Our Lady of Porta Vaga

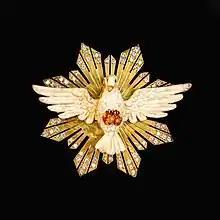
Ivory dove of Our Lady of Solitude of Porta Vaga

As one final salvo to the celebrations of Good Friday, devotees of the Virgen de la Soledad come out after the traditional Santo Sepulcro Procession for a time of profound penance and prayer for the Procession del Silencio de la Virgen de la Soledad. Devotees, mostly clad in black, barefoot and silently praying with their candles in hand, accompany the age-old icon of the Virgen de la Soledad on a short route to symbolize the Virgin's lonely walk back home after bringing Christ's body to the Holy Sepulchre. This procession brings out the grief believers have in giving consolation to our Lady in Her time of bereavement. As devotees remember, the icon of the Virgen de la Soledad is a depiction of the Blessed Virgin Mary on the night of the first Good Friday, where She spent time alone in solitude, in quiet prayer and meditation, pondering over the great sufferings that Her Son has endured, thus the evening procession is to them a reminder of Her fervent presence in the hearts of the faithful.